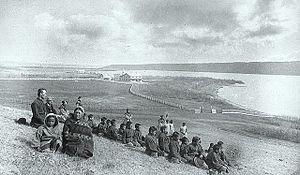
Étudiants et membres de la famille, le directeur Père Joseph Hugonnard, le personnel d'école et les Soeurs Grisesue sur une colline qui surplombant le Pensionnat indien (école des métiers) de Fort Qu'Appelle, Lebret (Saskatchewan), mai 1885